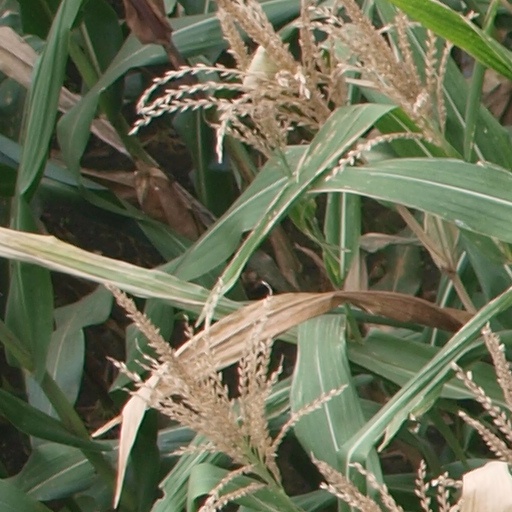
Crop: maize; corn